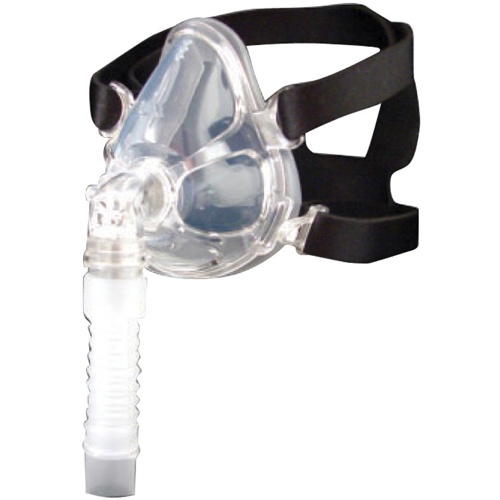
Deluxe Full Face CPAP/BiPAP Mask & Headgear - Small
The ultimate in comfort and performance for PAP therapy * Maximizes compliance by using a soft silicone cushion with frame stabilizer that redistributes pressure evenly over a large surface area * The 100 FD series of masks conforms comfortably to the user's face without the need for forehead pad allowing the user the ability to read watch TV and feel less confined during PAP therapy *
Brand: abibencompany
Category: Health & Beauty > Health Care > Respiratory Care > PAP Masks